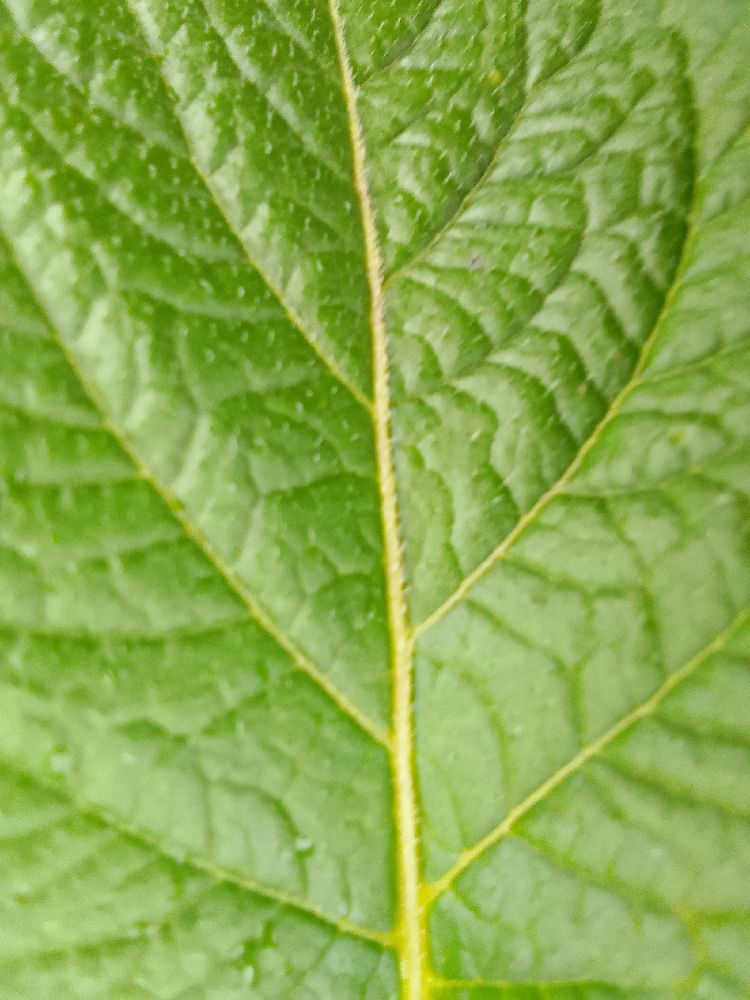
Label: Healthy